Steingraeber & Söhne

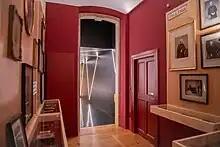
Liszt exhibition with the sound bridge in the background

There is an extensive concert schedule with over one hundred events a year. Since 1988, this has included the "Zeit für neue Musik" (Time for New Music) festival, which was created in collaboration with the composer and pianist Helmut Bieler. The Steingraber Haus is a venue for the "Franz Liszt Piano Competition Weimar-Bayreuth". As part of the Bayreuth Piano Festival initiated and hosted by Steingraeber, renowned artists such as Fazil Say, Edith Fischer, Martha Argerich, Alfred Brendel, Cyprien Katsaris, Daniil Olegovich Trifonov, and Elisabeth Leonskaja have performed at events in the Margravial Opera House, the Stadthalle Bayreuth, and in its own concert halls.